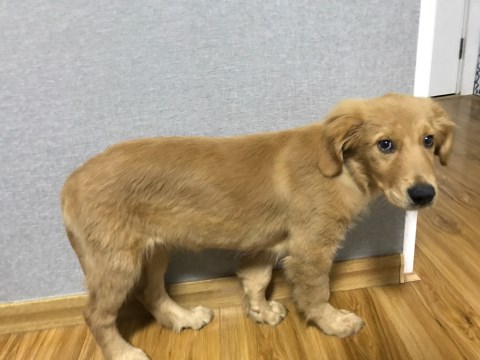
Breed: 5355-n000126-golden_retriever